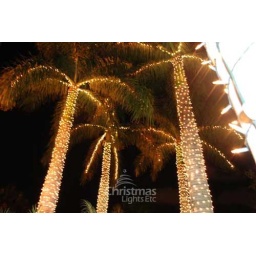
Closeup detail of live palm trees wrapped in clear mini lights